Liverpool Metropolitan Cathedral

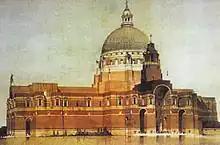
Illustration by Cyril Farey of Edwin Lutyens' unrealized design for the cathedral

Following the purchase of the former Brownlow Hill workhouse site in 1930, Sir Edwin Lutyens (1869–1944) was commissioned to provide a design which would be an appropriate response to the Giles Gilbert Scott-designed Neo-gothic Anglican cathedral then partially complete further along Hope Street.